John Keane, 1st Baron Keane

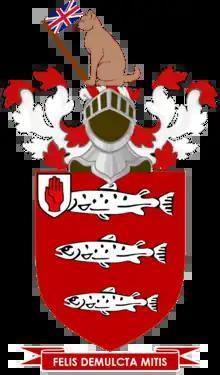
Arms of the Keane baronets of Cappoquin

Keane married Grace Smith, the second daughter of General Sir John Smith, on 10 August 1806. The couple went on to have eight children, of which three sons joined the British Army and one the Royal Navy. Grace died on 14 January 1838 and Keane married Charlotte Maria Boland, the youngest daughter of Colonel John Boland, on 20 August 1840. They had no children.